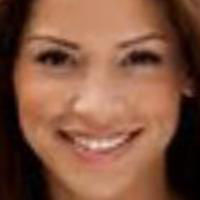
Age group: age 21-30